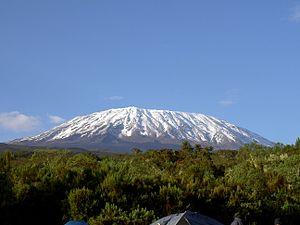
Un point culminant ou plus haut sommet est un endroit de la surface terrestre dont l'altitude est la plus élevée selon une zone géographique ou une entité administrative donnée. Le point culminant de la Terre est l'Everest avec 8 848 mètres d'altitude.
Cette page recense plusieurs listes de volcans actifs, endormis et éteints. Ces listes sont classées selon l'astre du système solaire concerné et, dans le cas de la Terre, selon le continent ou les dates d'éruptions. En fin d'article, on présente une liste de volcans fictifs.
Les sept sommets sont les montagnes les plus élevées de chacun des sept continents. En atteindre le sommet est considéré comme un défi de l'alpinisme ; c'est à l'origine une idée de l'Américain Richard Bass datant des années 1980. À cause des différentes interprétations des frontières continentales, il existe principalement deux définitions de la liste des sept sommets.